Doha bid for the 2020 Summer Olympics

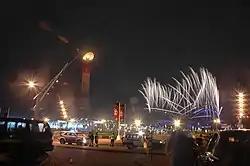
Fireworks at the 2006 Asian Games

Doha 2020 unveil their bid logo, slogan and website on February 10, 2012. Their bid slogan was "Inspiring Change", to highlight the changes taking place in the Middle East over the previous year.